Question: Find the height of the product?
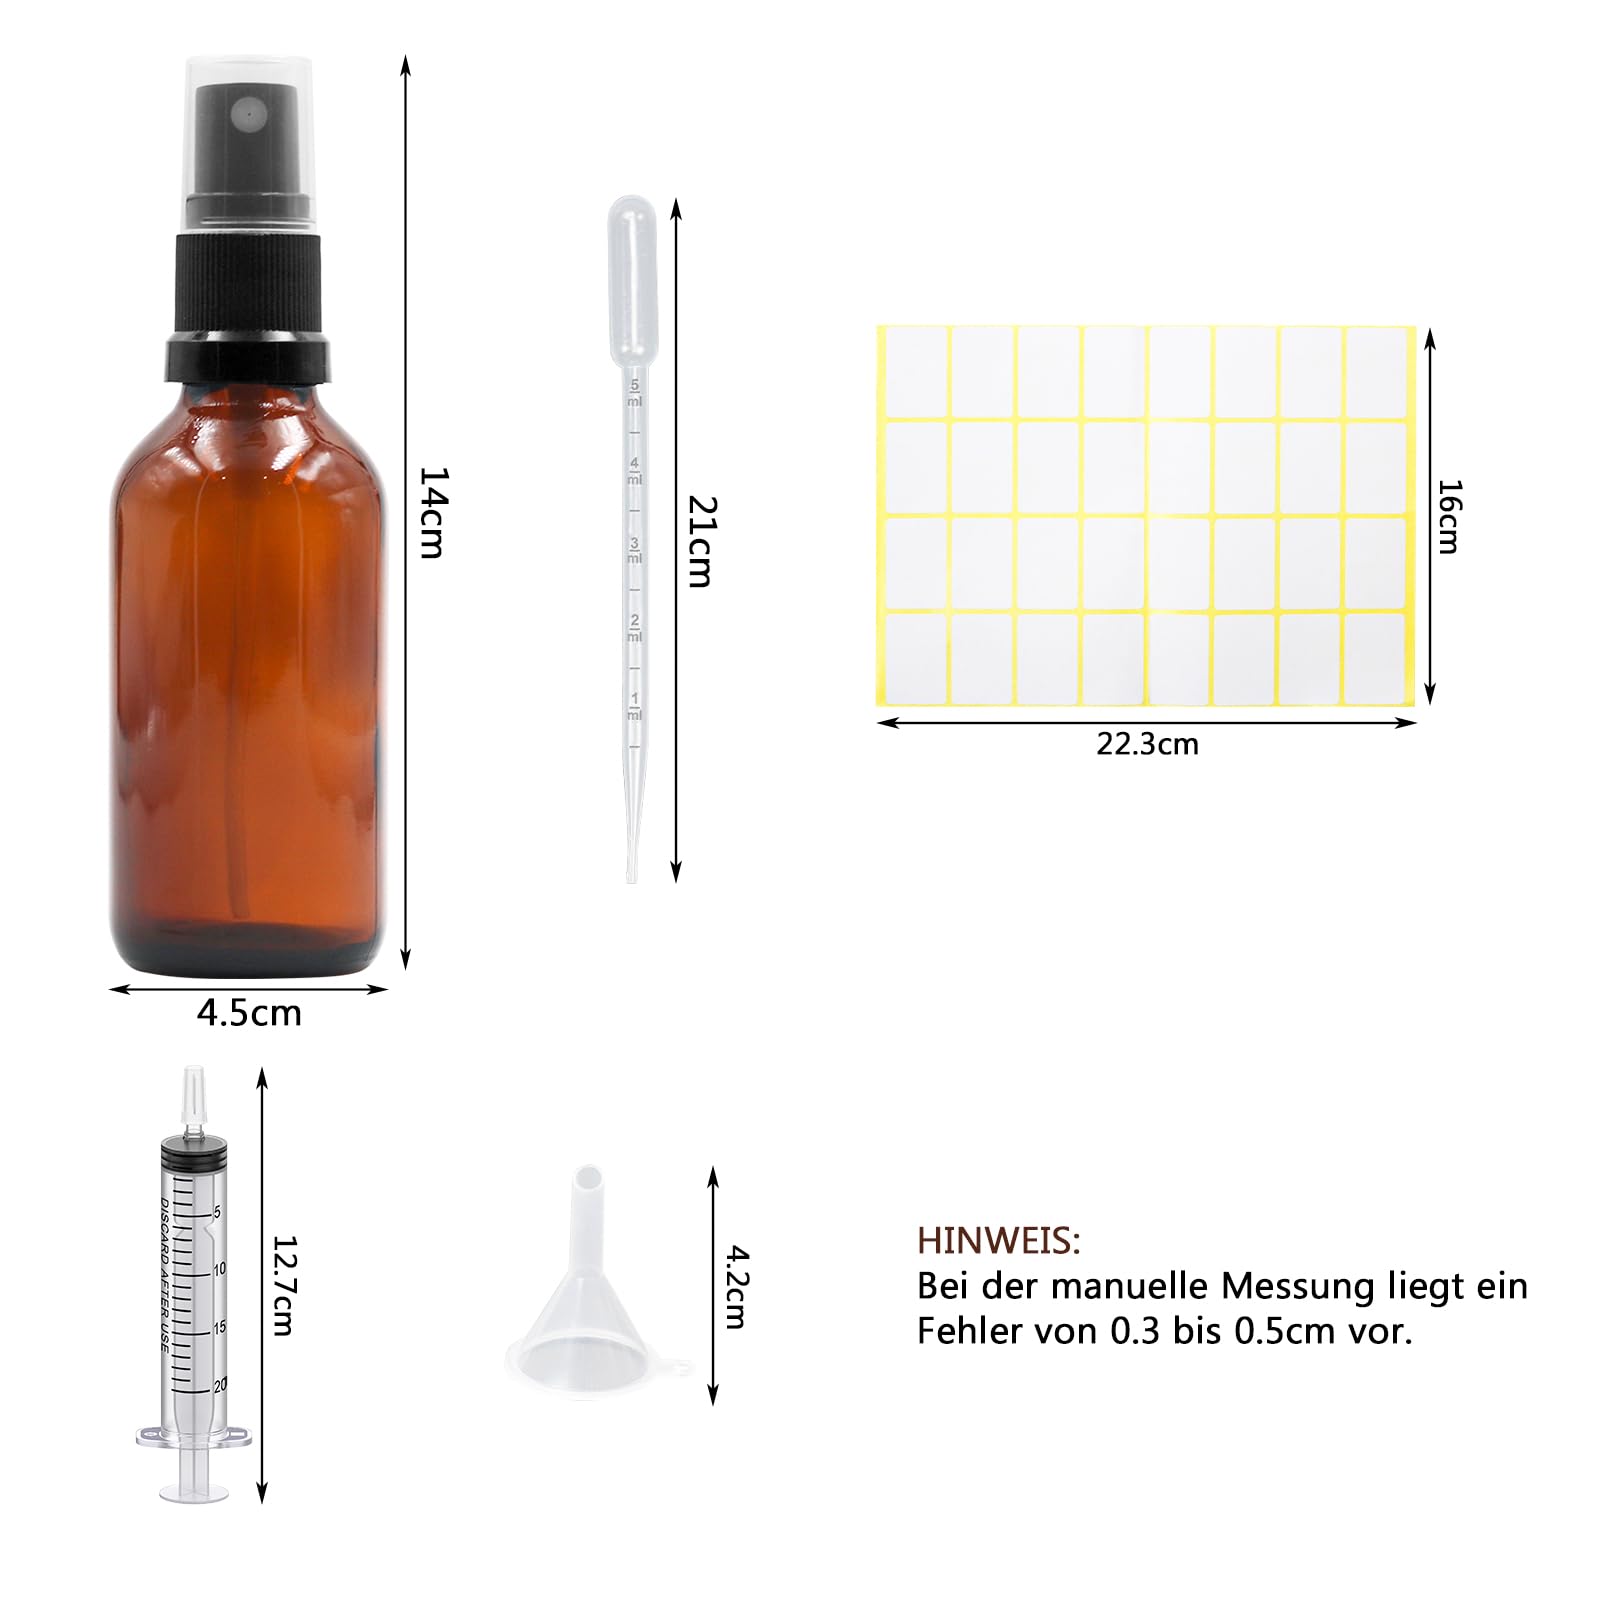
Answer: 21.0 centimetre